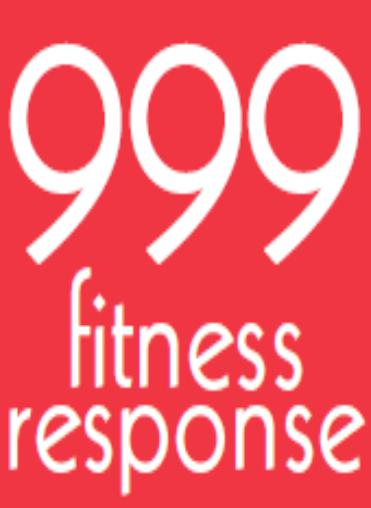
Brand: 999
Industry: Medical